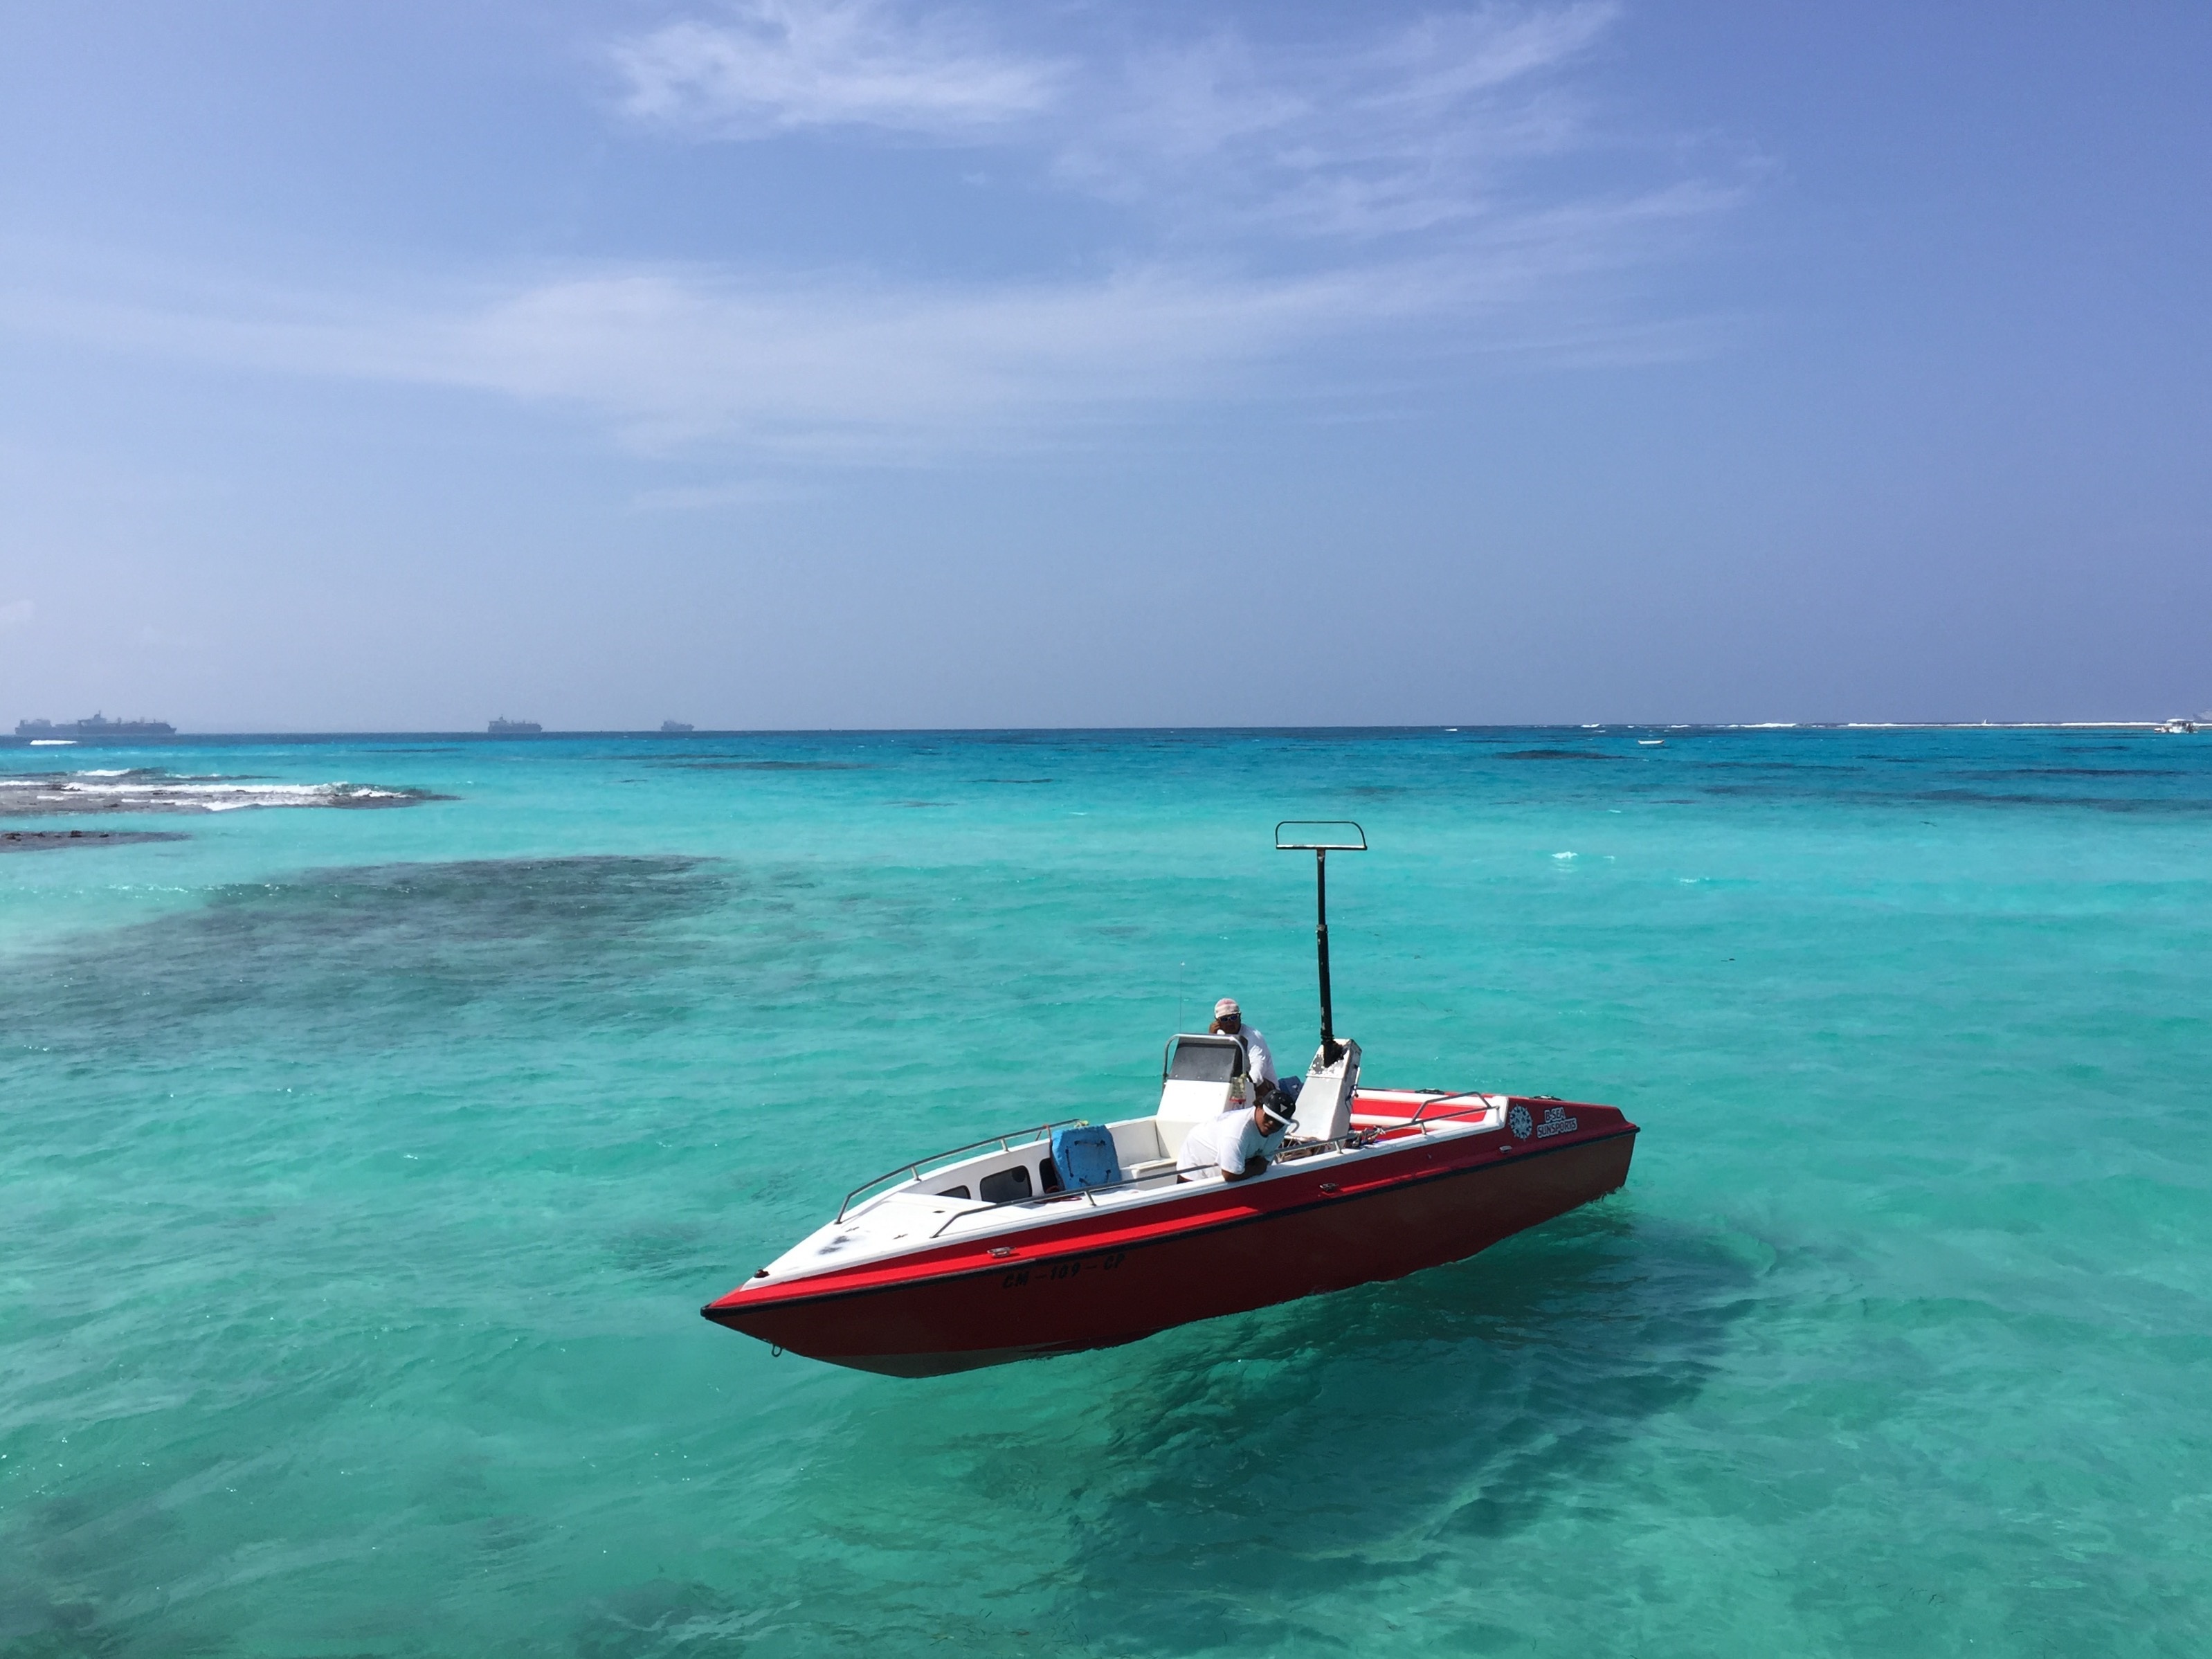
sea, ocean, boat, travel, vehicle, bay, island, motorboat, boating, watercraft, equator, saipan, guam, north pacific, managaha